Cannabis on Canadian Indian reserves

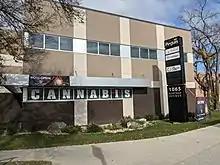
Flint & Embers, Peguis First Nation's cannabis store on its urban reserve in Winnipeg.

Three nations in Manitoba, Opaskwayak Cree Nation, Long Plain First Nation, and Peguis First Nation, formed an alliance with National Access Cannabis in 2016, seeking to gain profit for their communities from legalization, and lobby for their interests on issues such as tax rebates for cannabis sold on reserves.